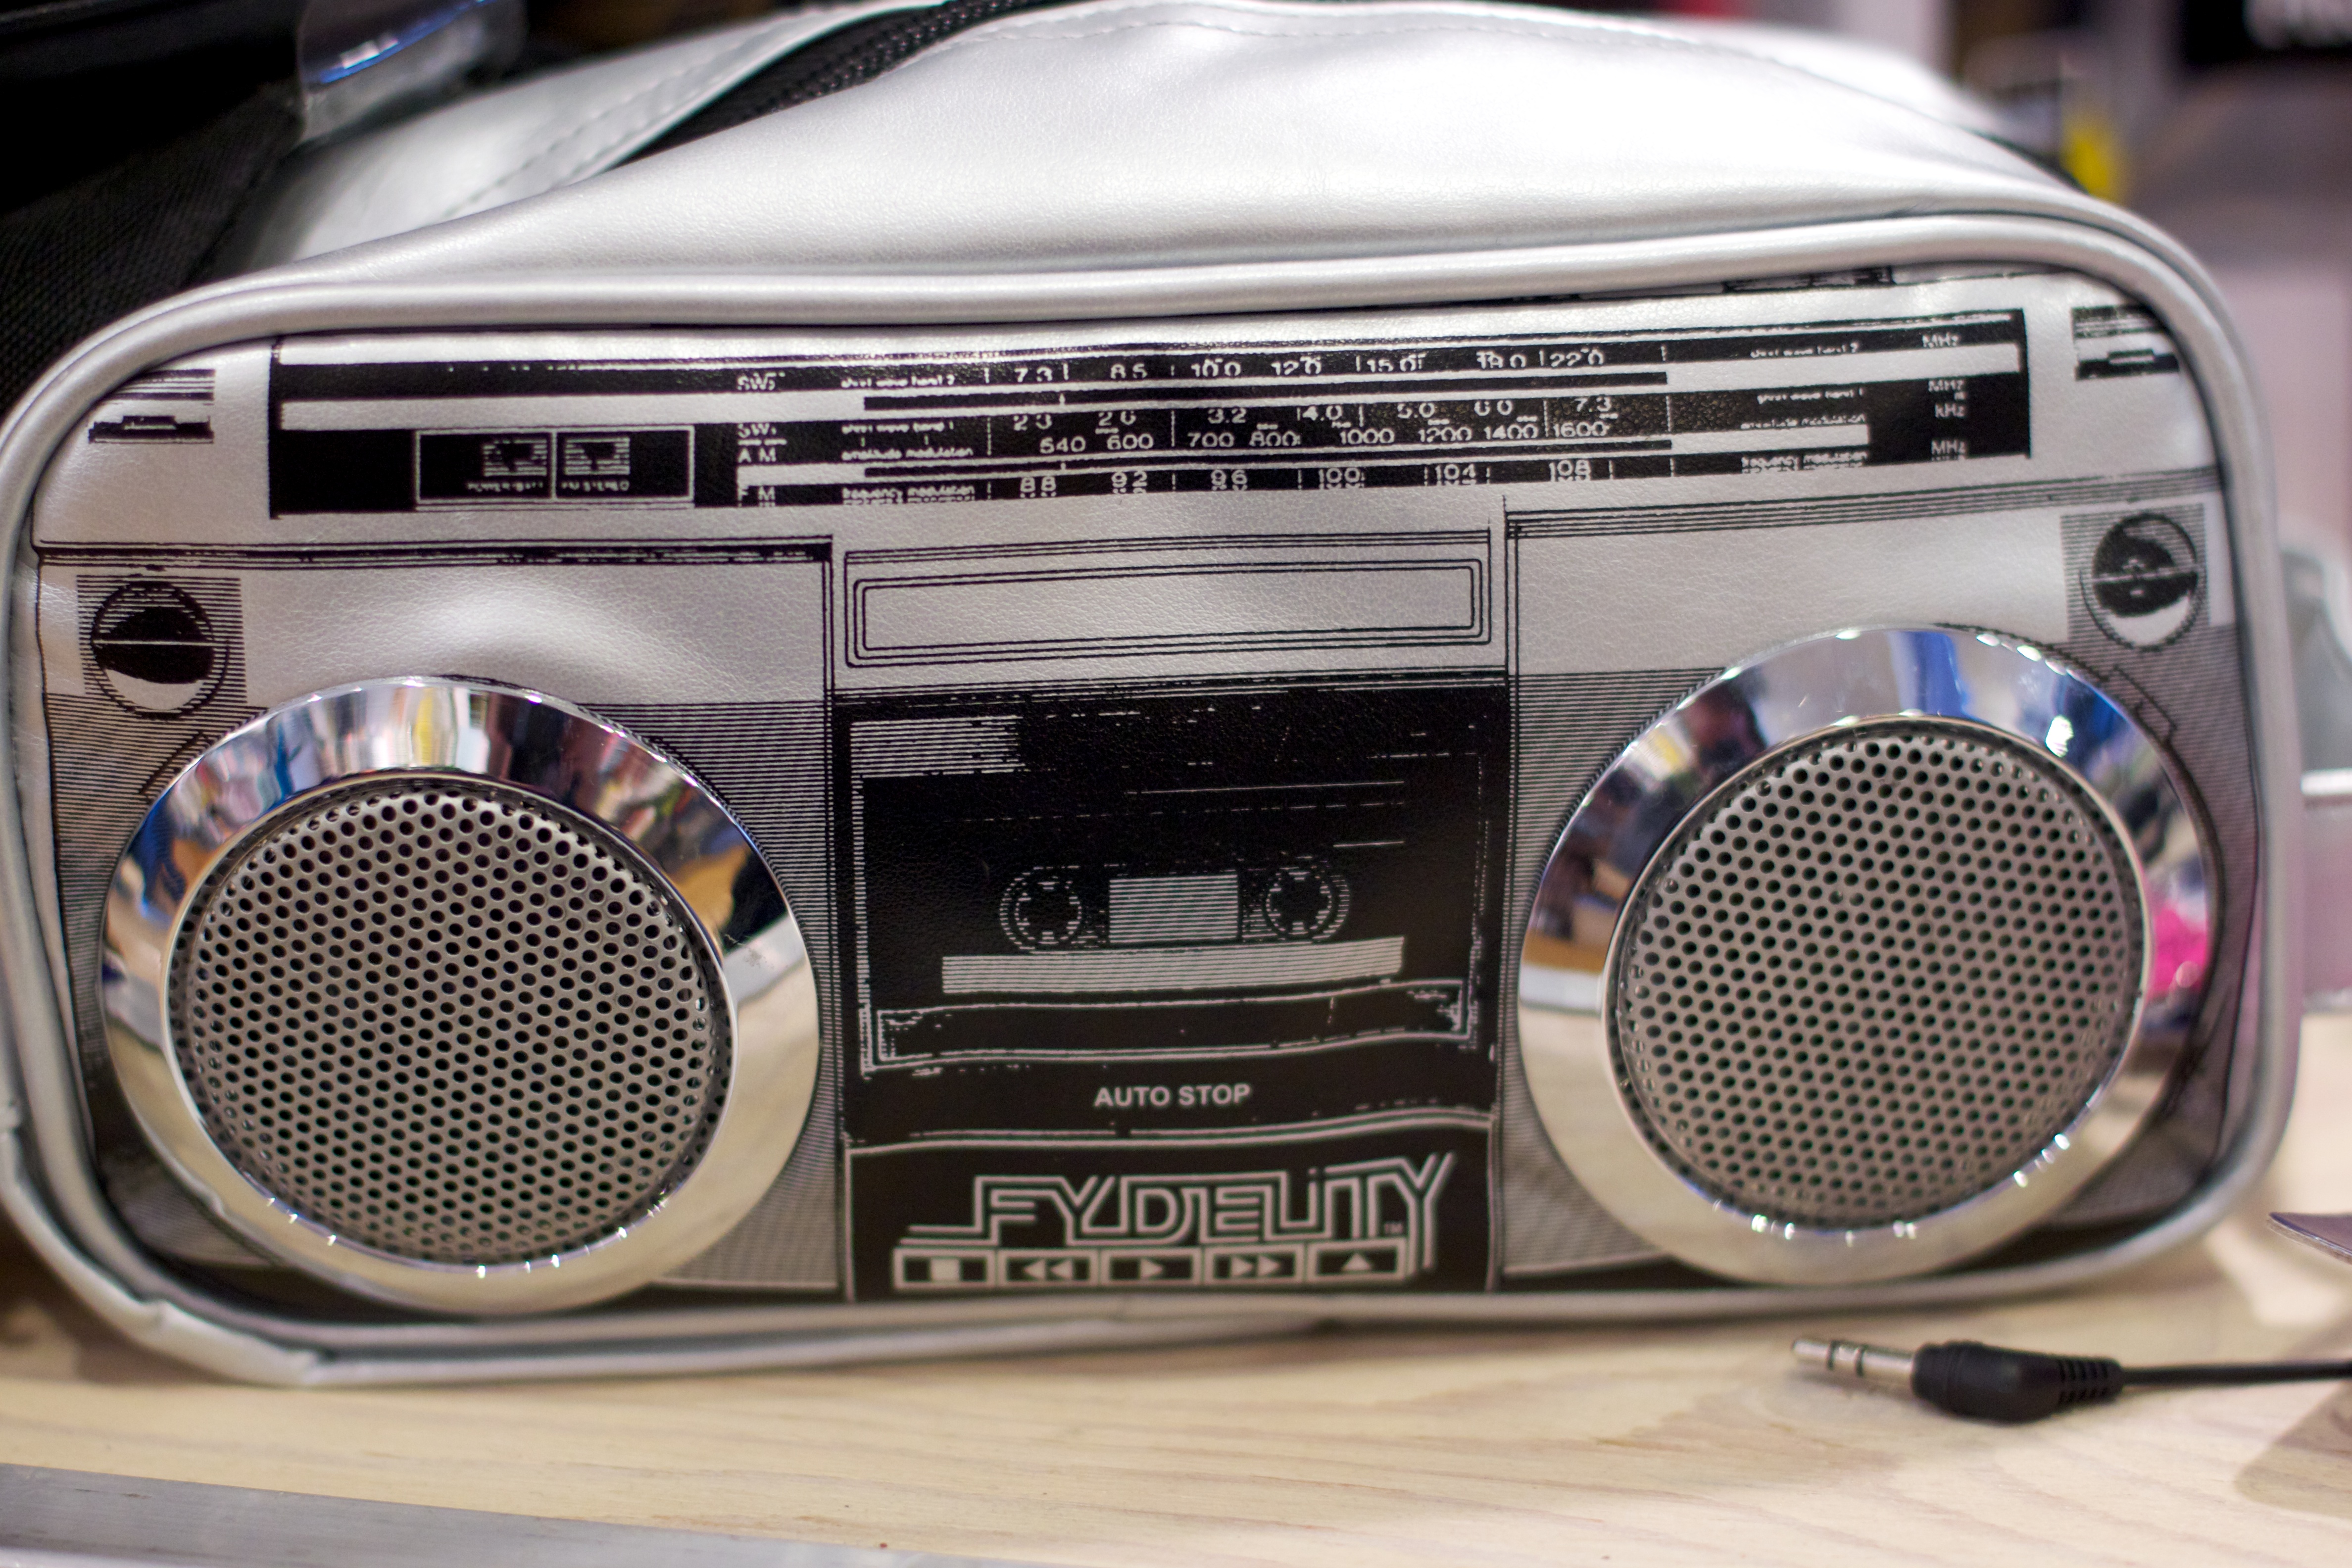
technology, grille, radio, bumper, electronics, multimedia, boombox, automotive exterior, automotive design, family car, portable media player, stereophonic sound, media player